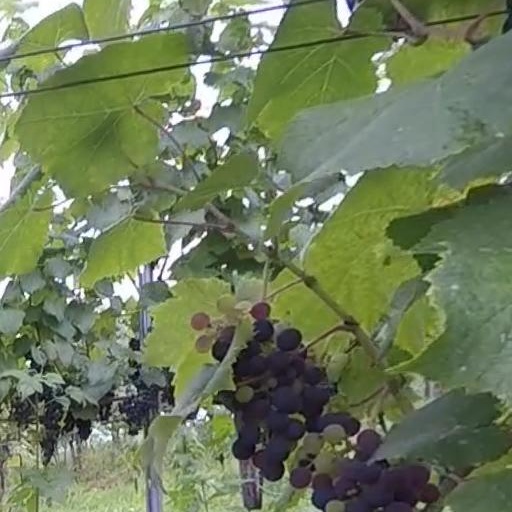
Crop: grape